No Angels

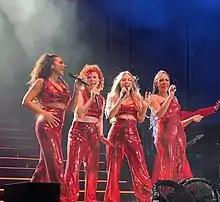
No Angels during their Celebration Tour kick-off at the Kindl-Bühne Wuhlheide in Berlin in 2022

In late 2020, BMG Rights Management acquired the catalog of No Angels' former label Cheyenne Records. On 27 November 2020, following their absence from digital streaming platforms for five years, the band's backup catalog from 2000 to 2004 was issued online, accompanied by a digital campaign as well as the release of high-quality versions of their original music videos. Released to strong streaming numbers, a revived interest from the media and their fan base prompted Benaissa, Diakovska, Mölling and Wahls to launch an official Instagram account through which they began sharing private photos and hosted several livestreams in the weeks following. With BMG interested in issuing updated versions of their early catalog, the quartet re-formed in January 2021 to record new vocals for a Celebration Version of "Daylight in Your Eyes" along with producer and manager Christian Geller. Commemorating with the 2001 release of the song, it was released on 12 February 2021 and reached the top ten of the German Download Chart.